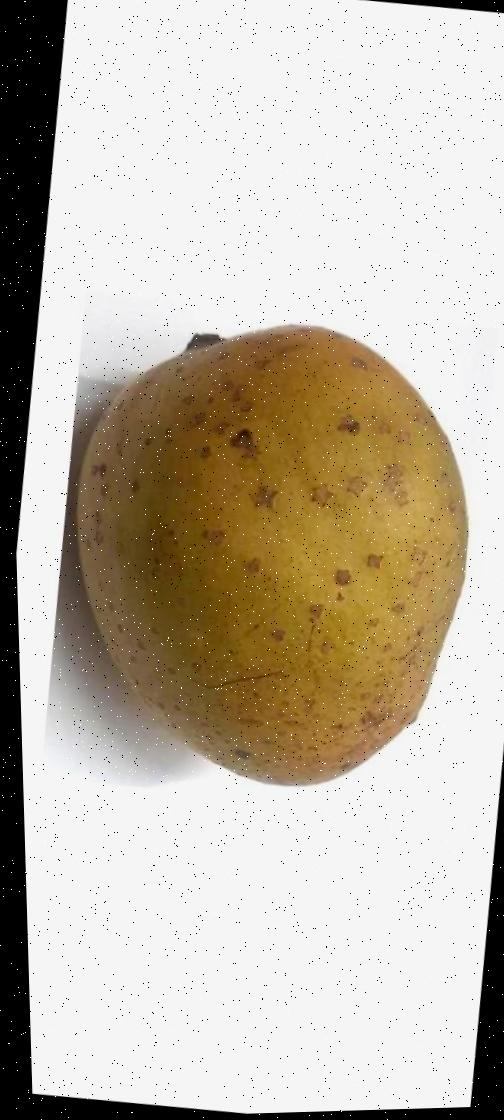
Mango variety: Gourmoti